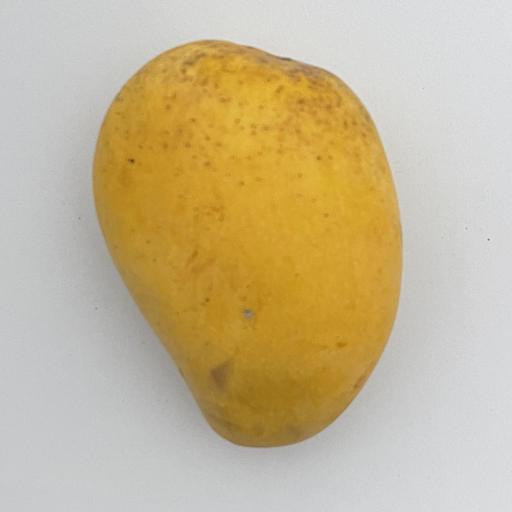
Crop type: Mango_Alphonso